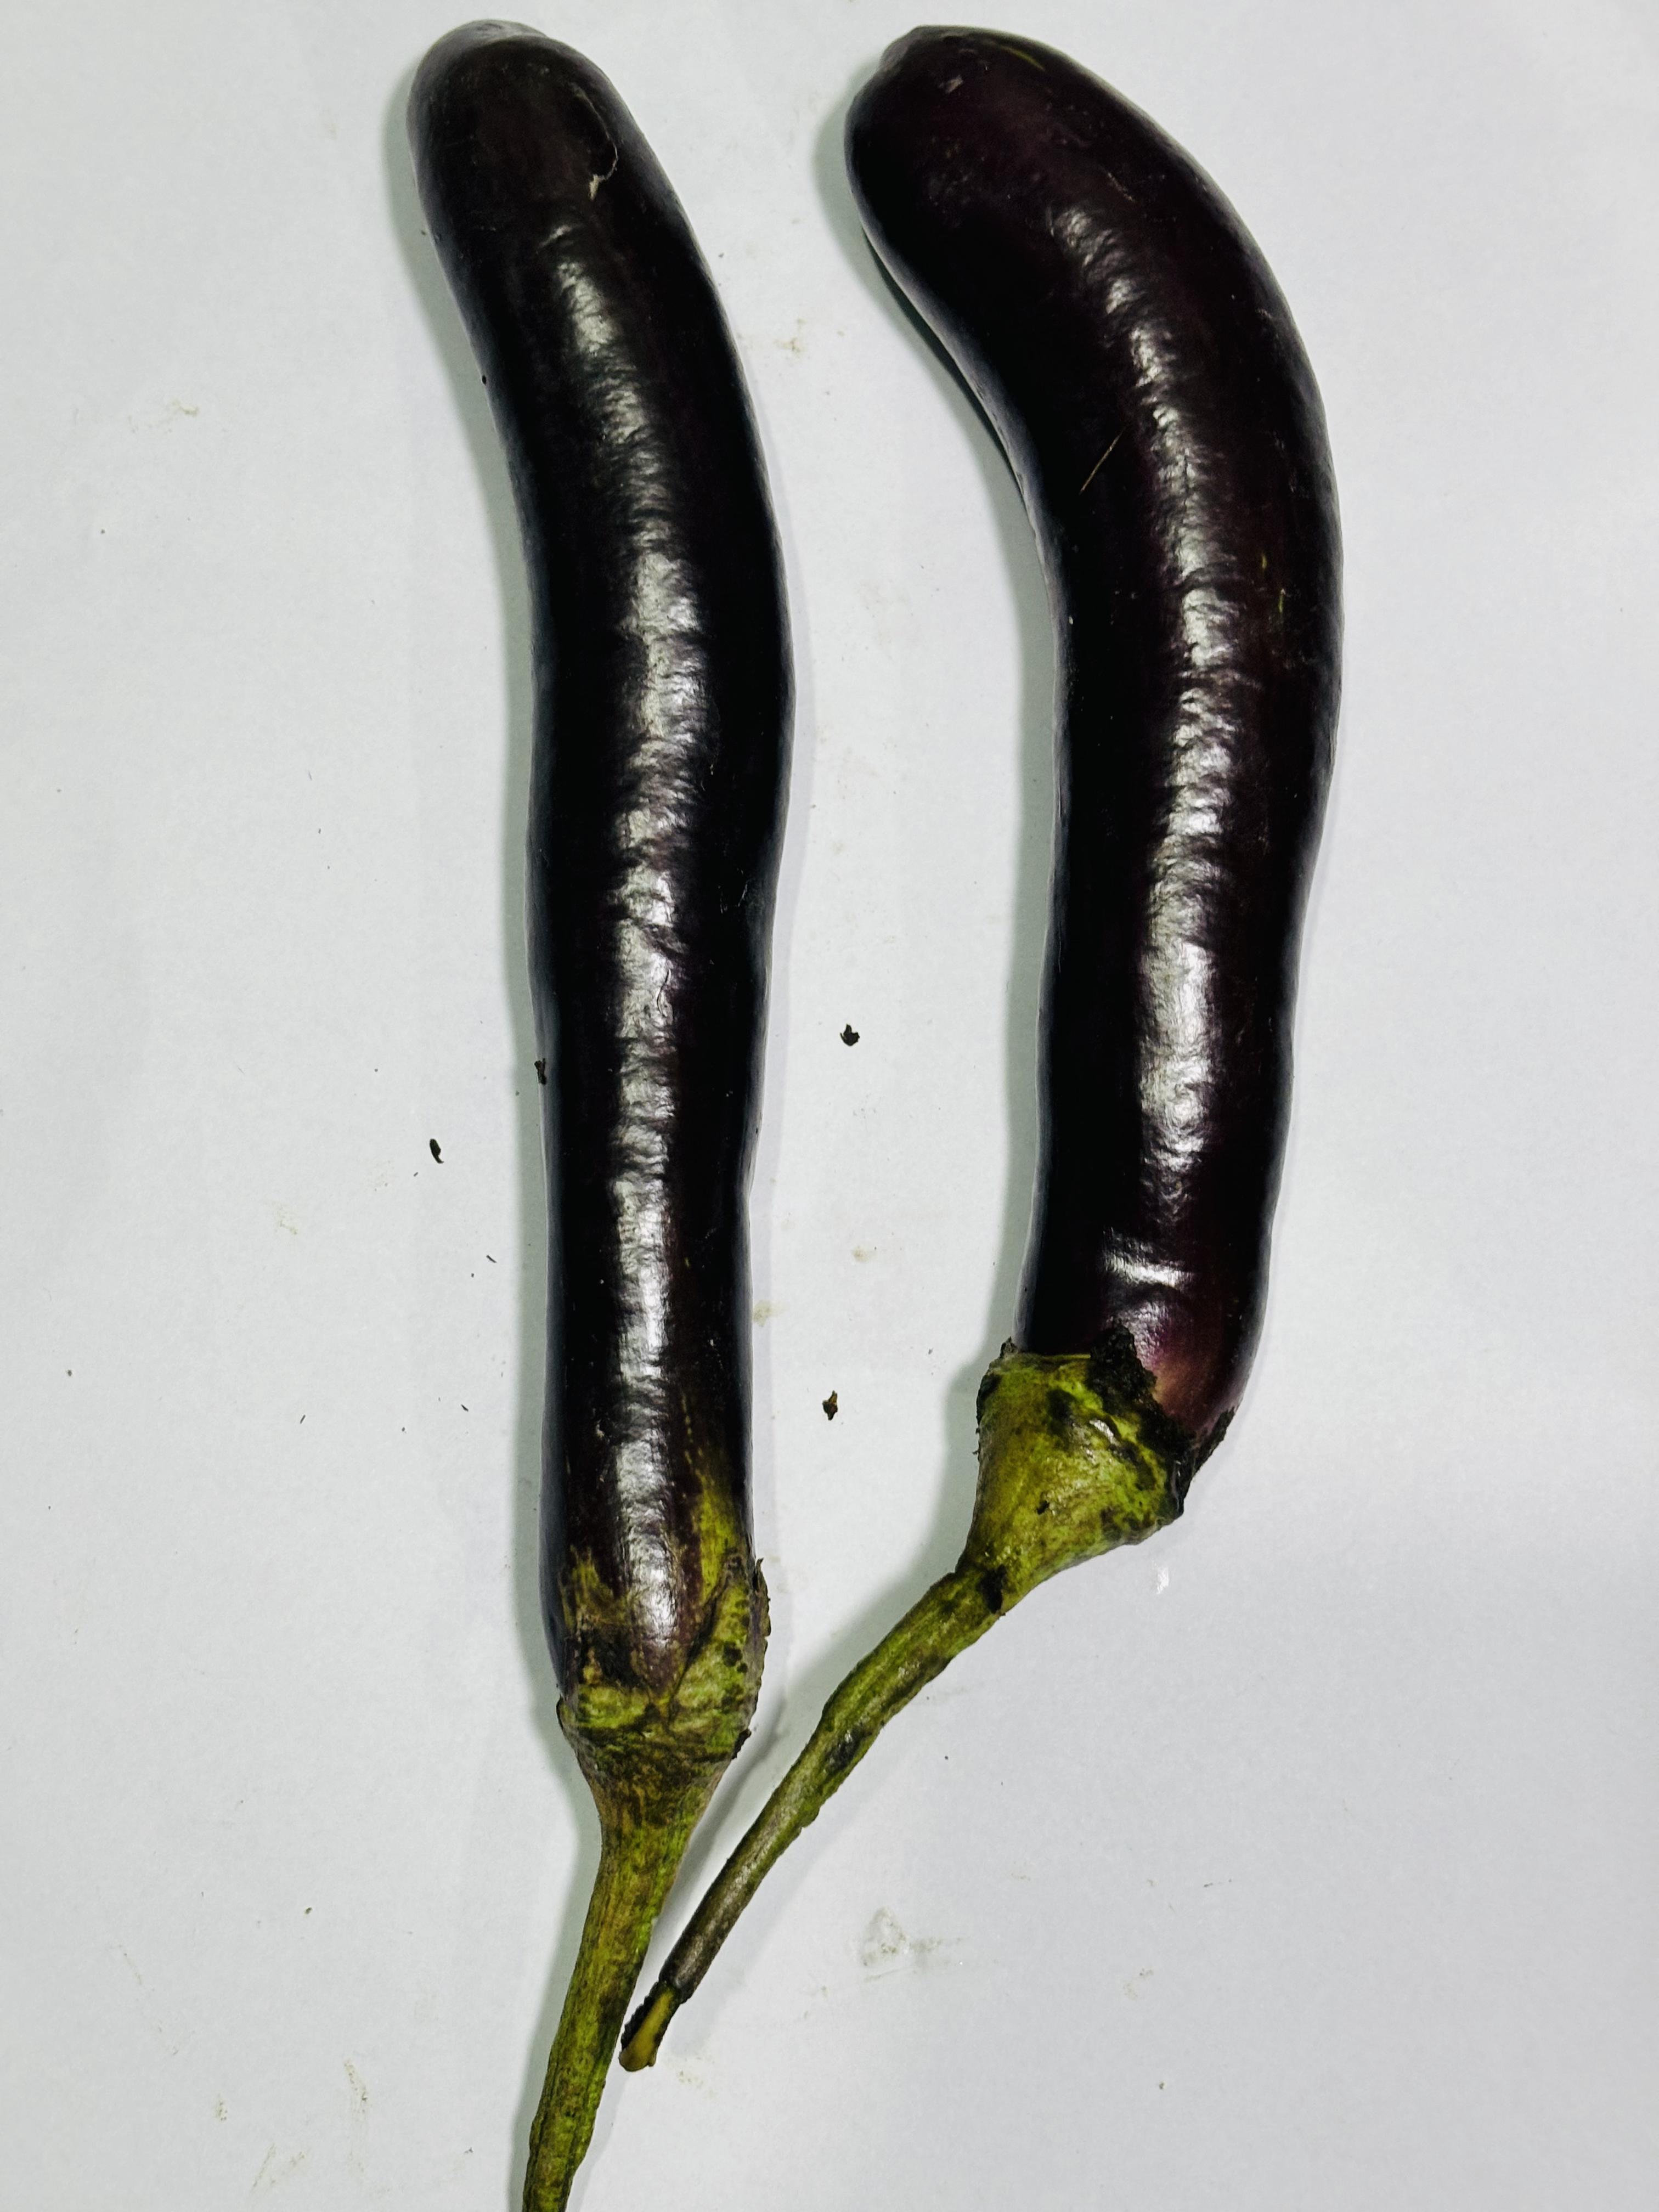
Label: Brinjal